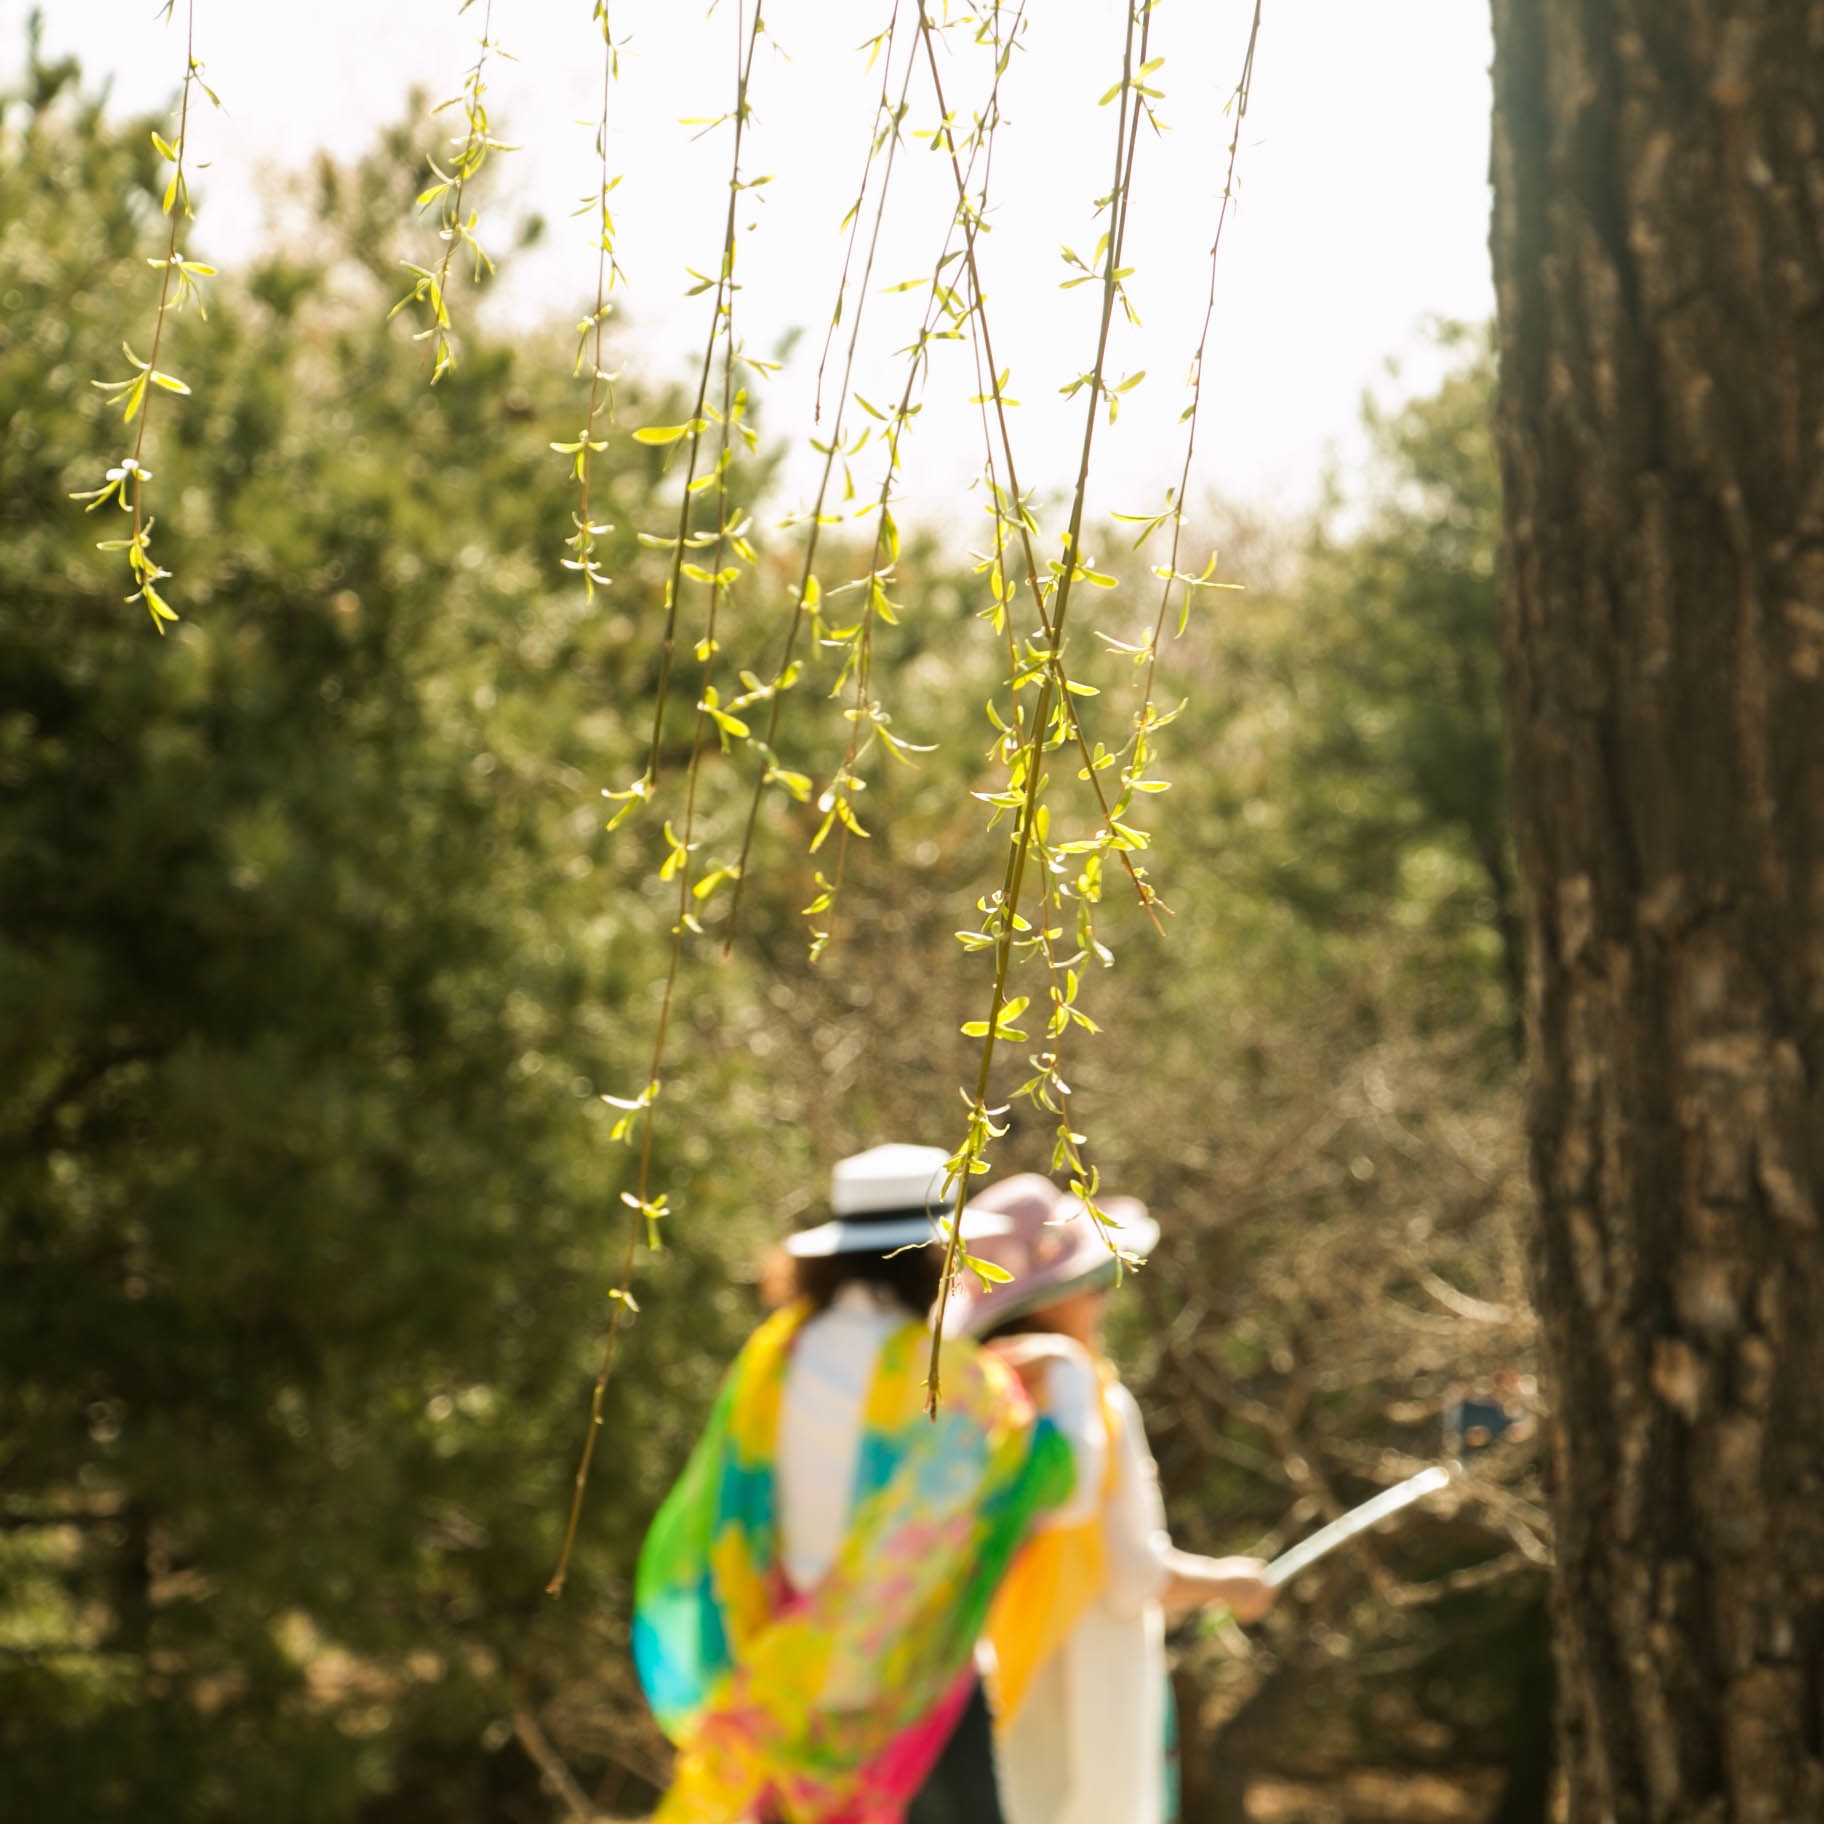
tree, nature, forest, sunlight, leaf, flower, spring, green, color, autumn, yellow, season, habitat